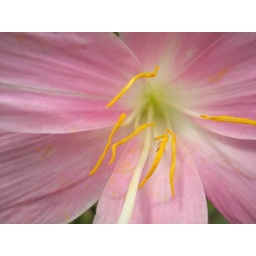
A shot of a pink flower I found in the mountains of Oaxaca, Mexico.